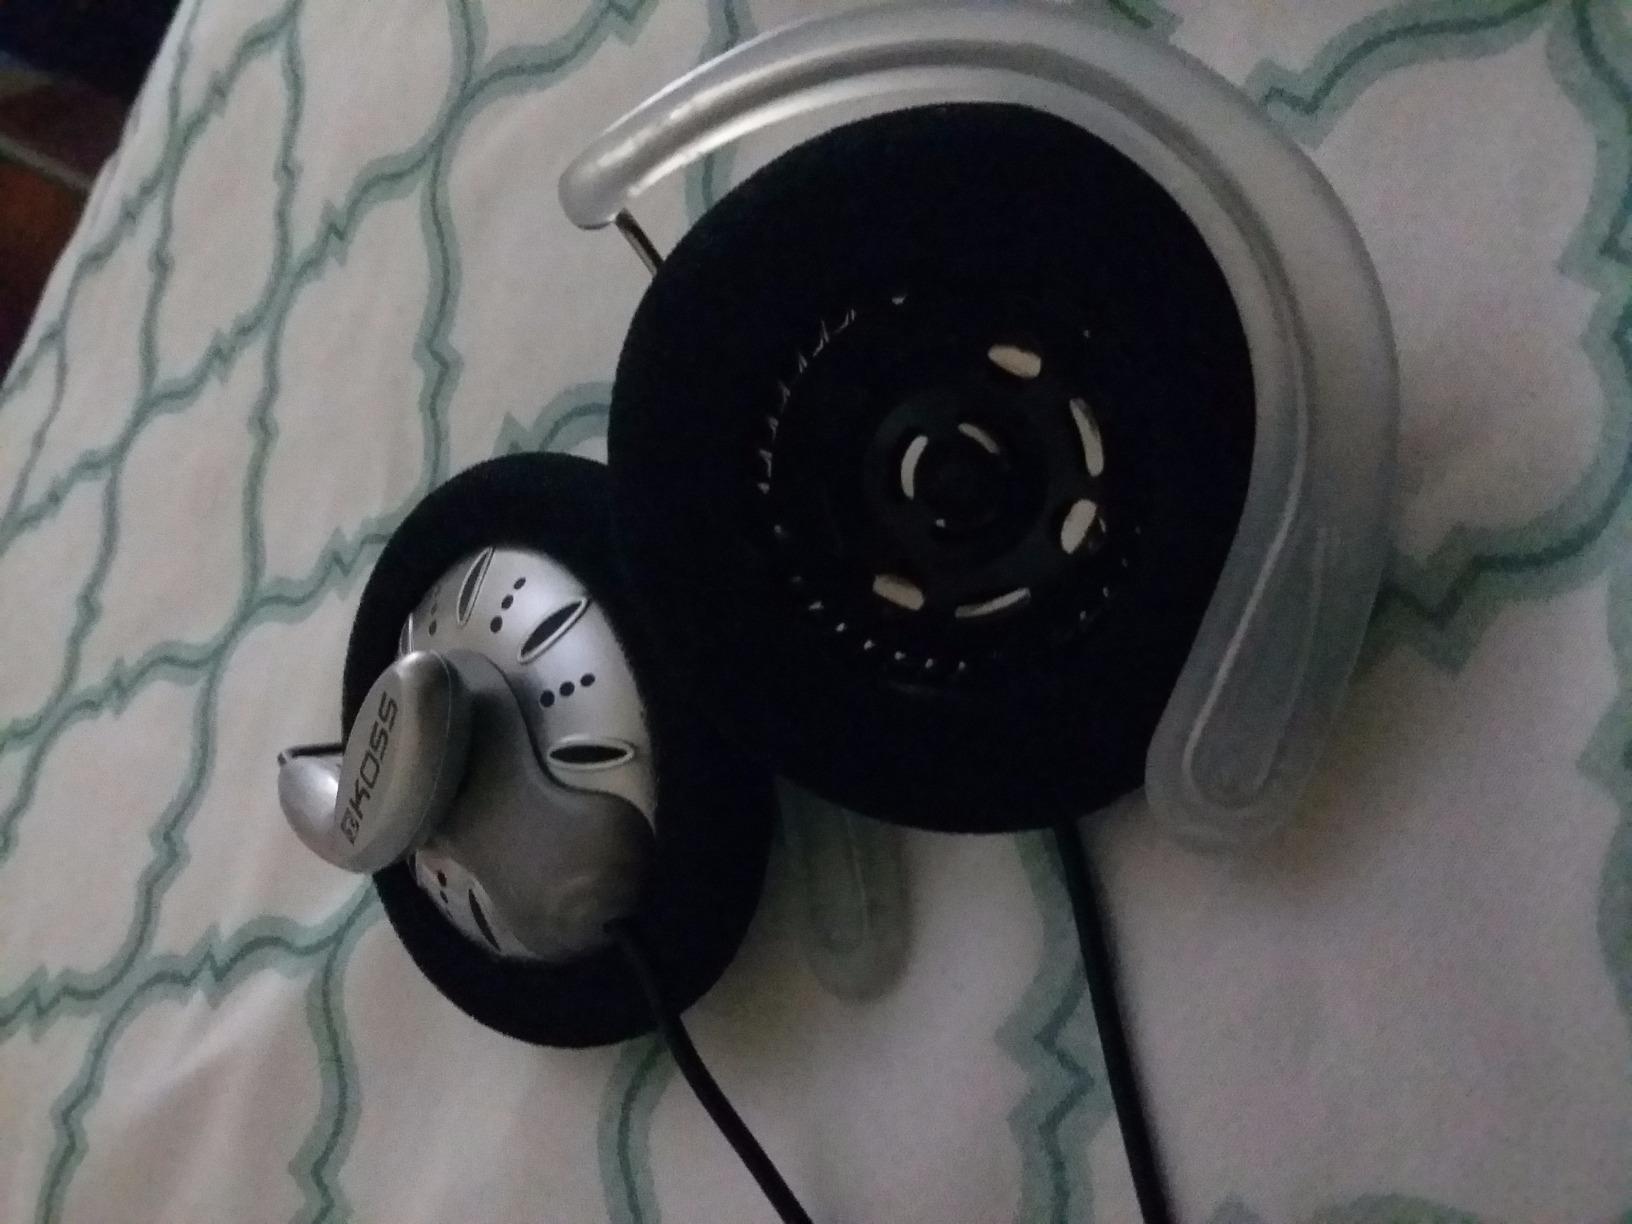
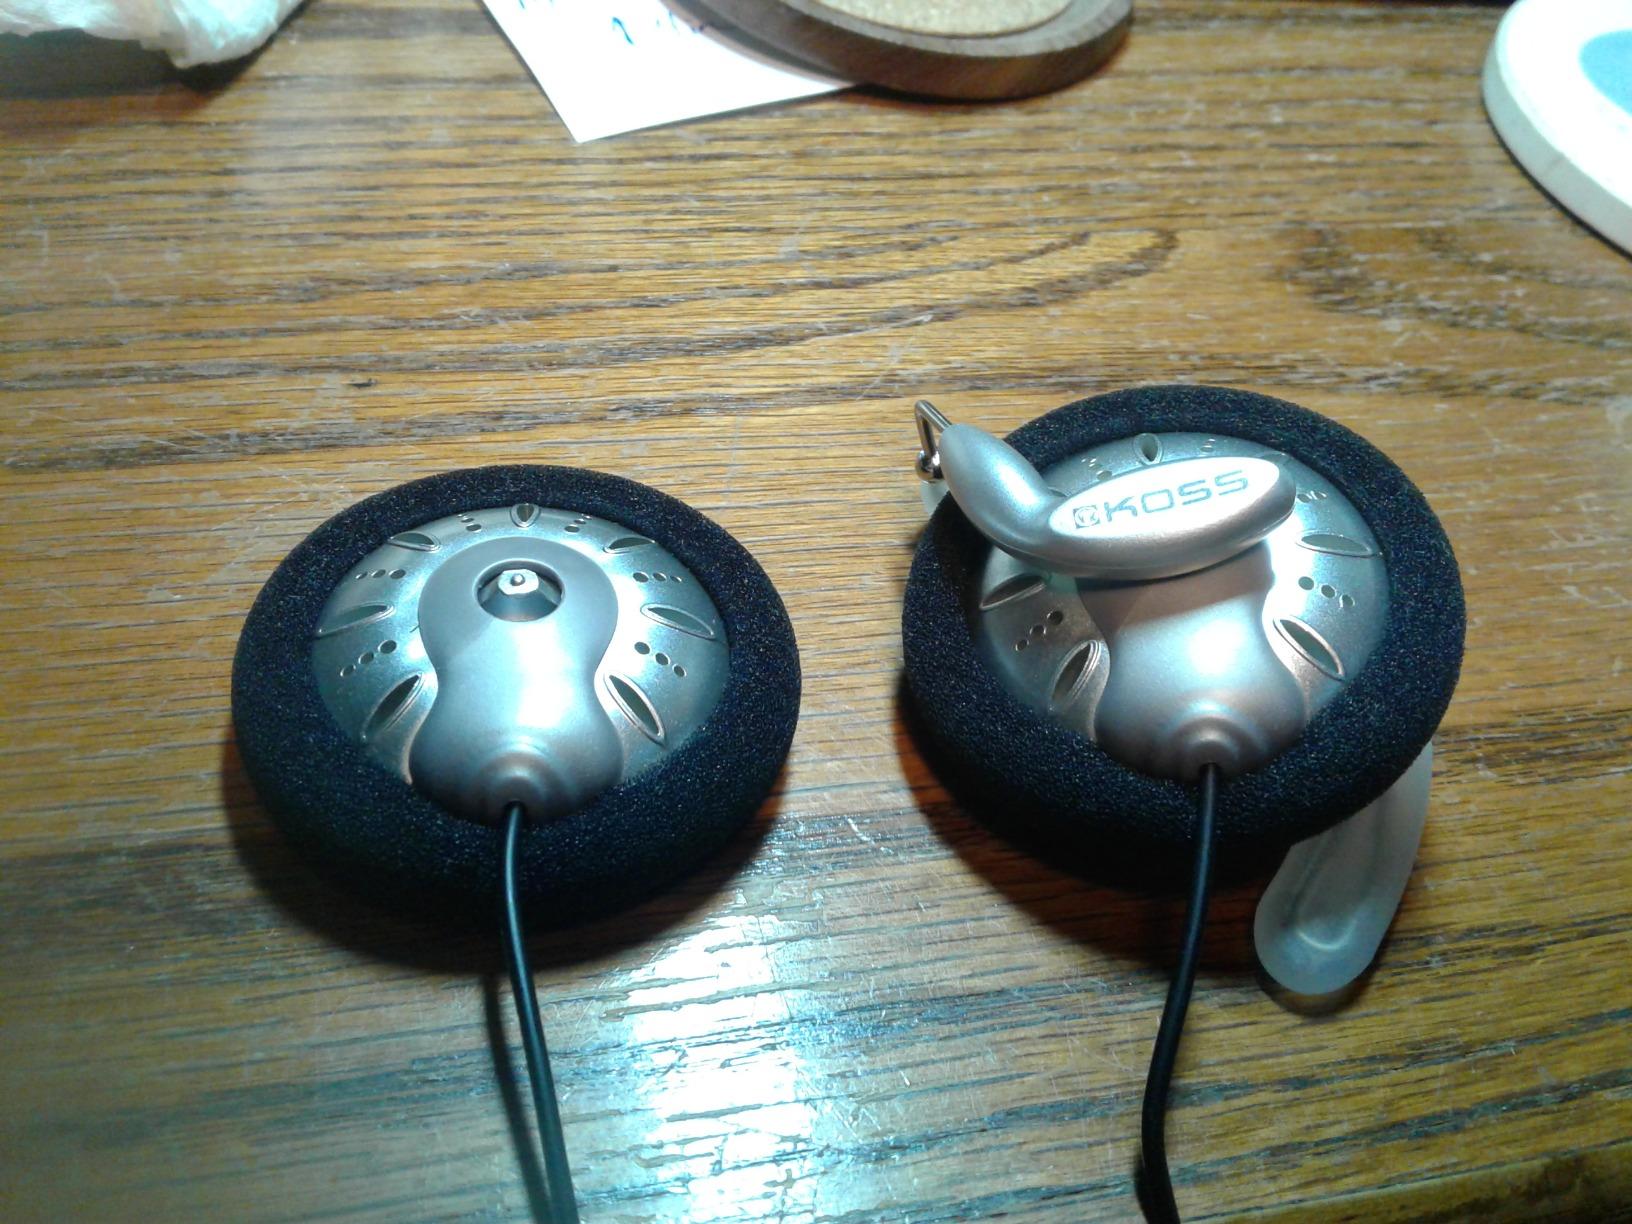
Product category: headphones
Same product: yes